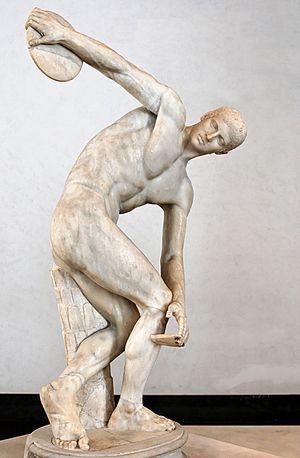
Copie romaine de l'époque impériale d'après un original grec du premier classicisme.
Les jardins de Lamia sont de grands jardins situés à Rome, au sommet de l'Esquilin, à l'emplacement de l'actuelle piazza Vittorio Emanuele II, dans le quartier de l'Esquilin.